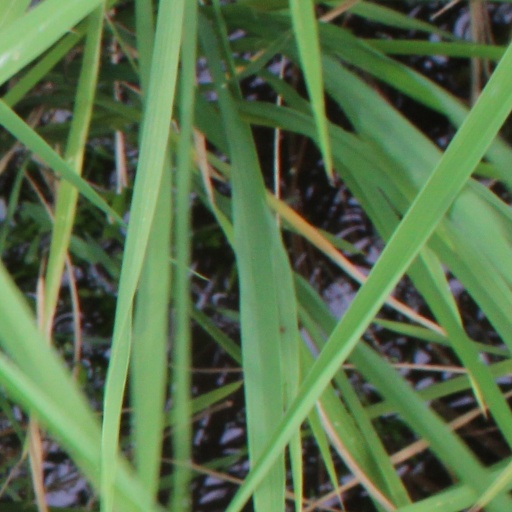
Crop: rice